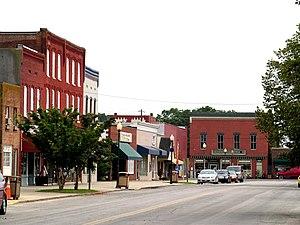
Parksley est une municipalité américaine située dans le comté d'Accomack en Virginie. Lors du recensement de 2010, sa population est de 842 habitants.